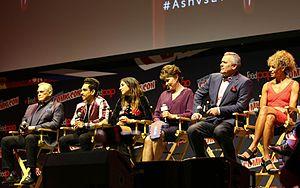
Michelle Hurd est une actrice américaine née le 21 décembre 1966 à New York.